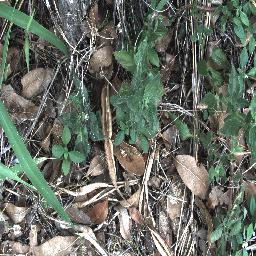
Label: siam_weed